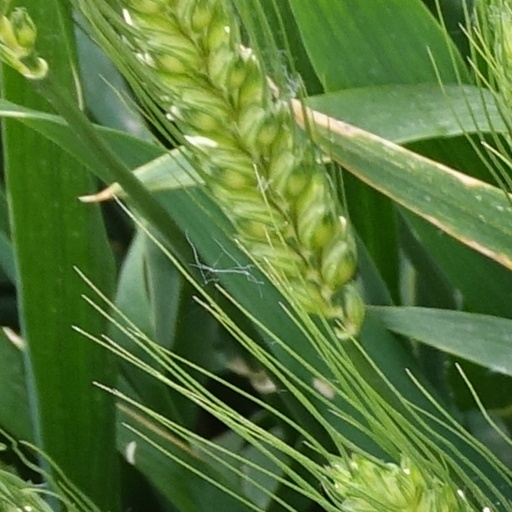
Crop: wheat